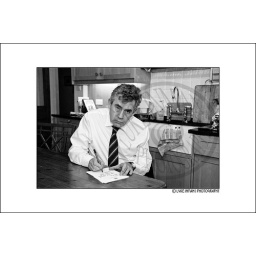
Pic shows prime minister gordon brown at home in north queensferry. Pic by luke inman.